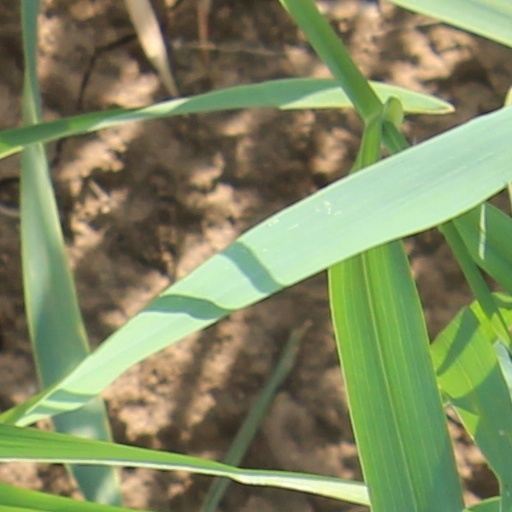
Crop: wheat